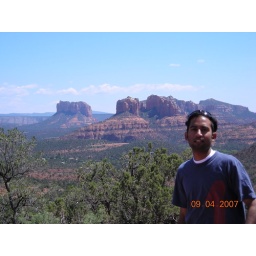
Me at the red rocks in Sedona